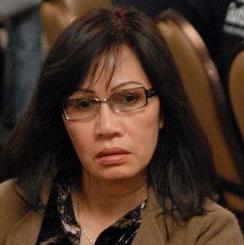
Age: 46